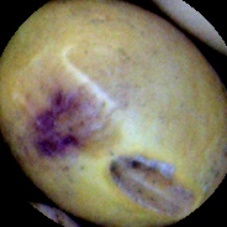
Label: Spotted